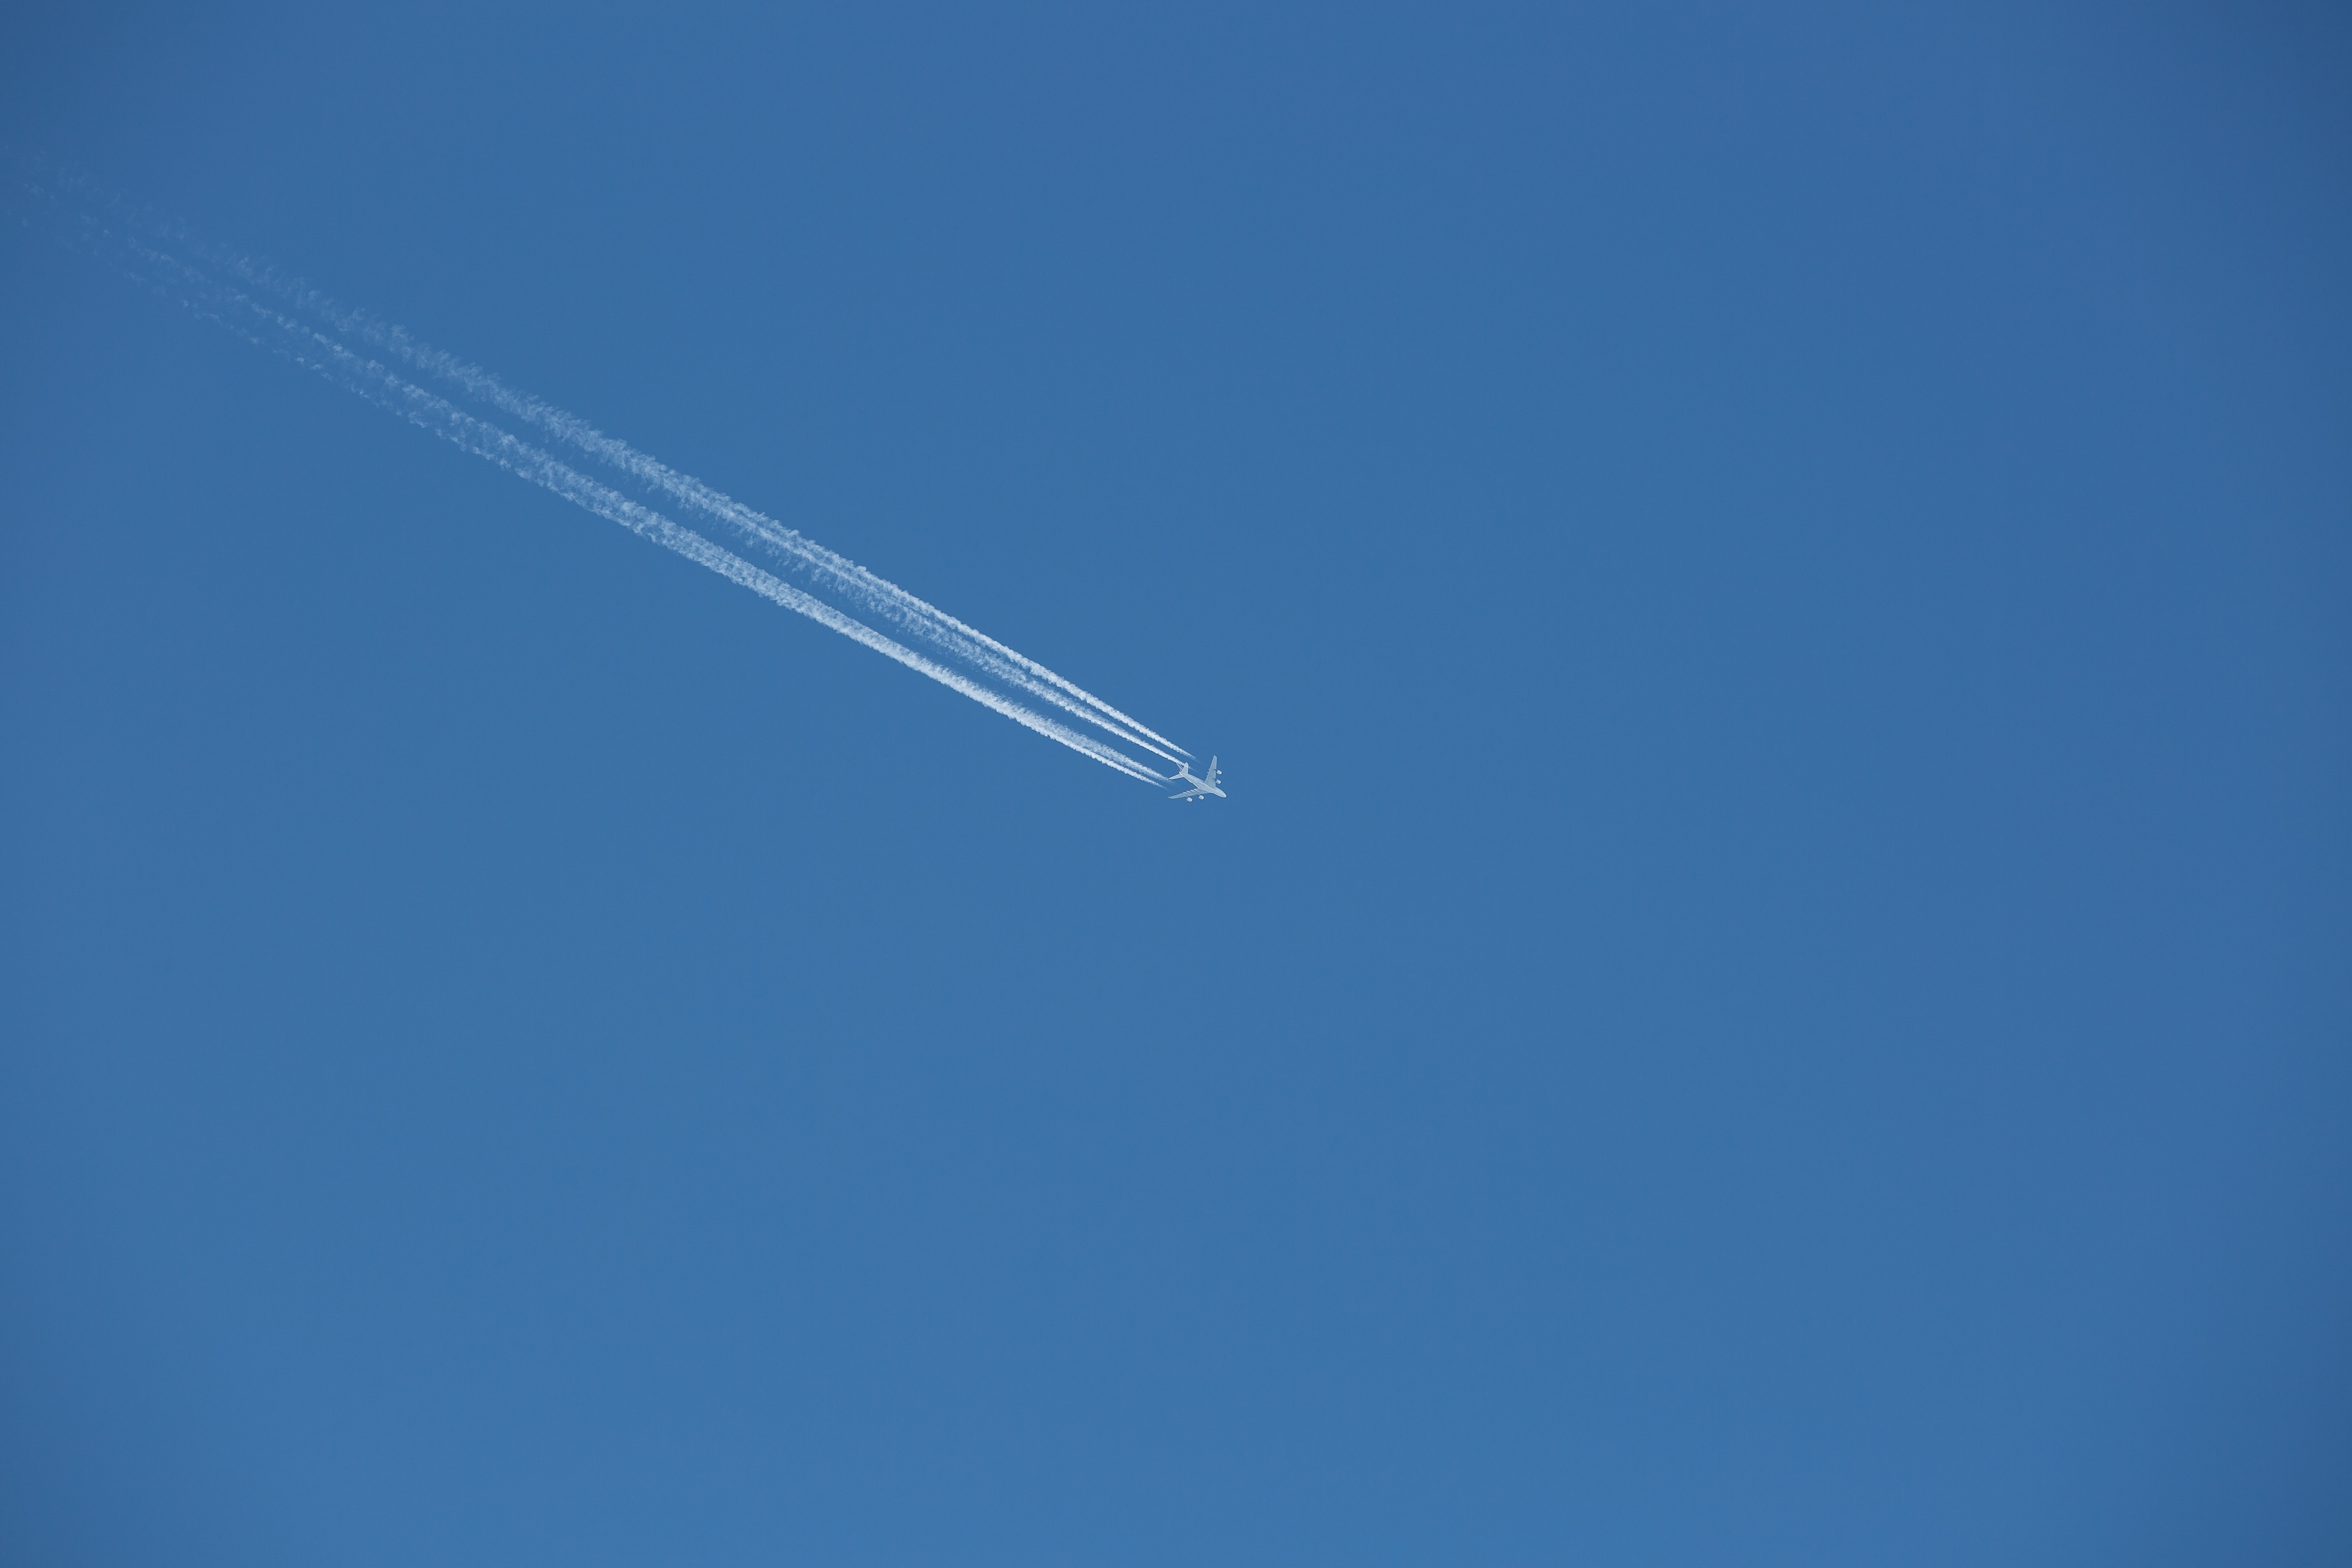
blue, sky, daytime, azure, atmosphere, line, air travel, electric blue